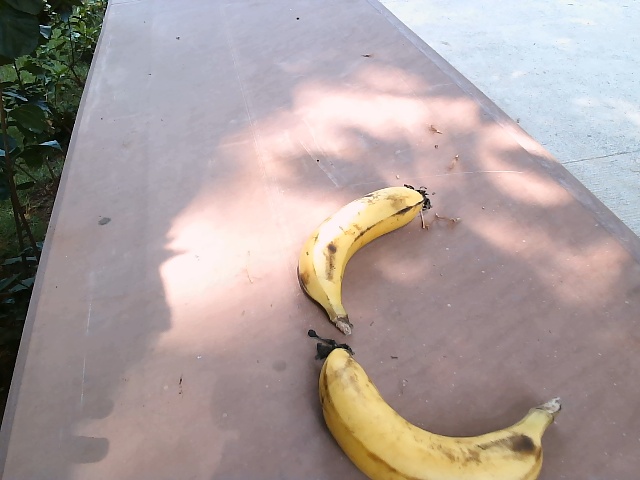
Label: Ripe_Banana